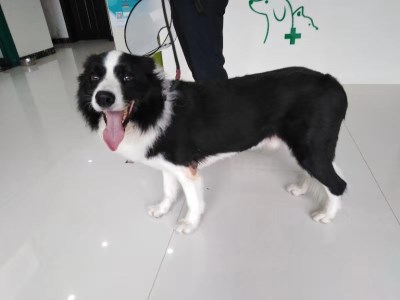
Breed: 2594-n000109-Border_collie